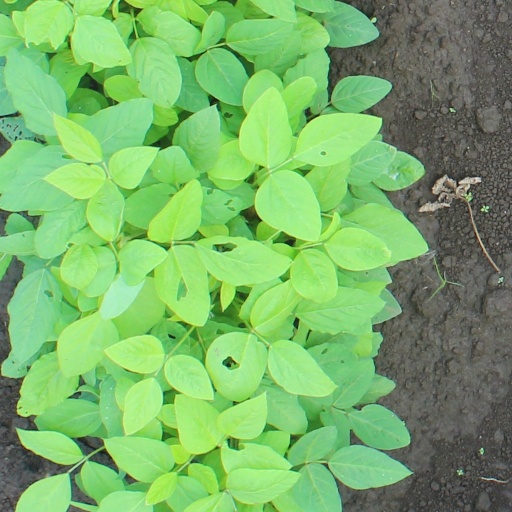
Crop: soybean